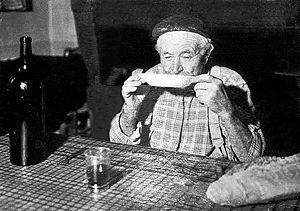
Chabrot dans une soupe
La bréjaude est une soupe, de type pot-au-feu traditionnellement préparée en Limousin.
La soupe, ou potage, est un aliment liquide ou onctueux, froid ou chaud, qui est généralement servi au début du repas ou en plat unique.